Ancient Rome and wine

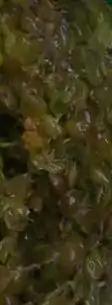
The grape material from pomace "(pictured)" was used to make "lora", a low-quality wine commonly drunk by Roman slaves.

Pliny the Elder was a 1st-century AD naturalist and author of the 37-volume Roman encyclopedia "Naturalis Historia" ("Natural History"), dedicated to the Emperor Titus. Published after Pliny's death near Pompeii following the eruption of Mount Vesuvius, the work covers a vast array of topics, including serious discourse on viticulture and wine.